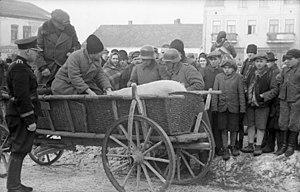
La Shoah dans les campagnes polonaises est l'extermination des Juifs cachés dans les campagnes du Gouvernement général, ancien territoire polonais occupé par les Allemands durant la Seconde Guerre mondiale et non annexé au Reich directement. Les territoires de l'Est de la Pologne annexés par l'URSS en 1939 ne sont pas considérés ici. Le sort des Juifs qui se réfugiaient hors des villes et de leurs ghettos ou qui parvenaient parfois à sauter hors des trains qui les emportaient vers les camps d'extermination est fort différent de celui des Juifs qui restèrent dans les villes et de ceux qui ne sautèrent pas des trains. Leur sort n'est si différent que provisoirement. Il diffère par le lieu du vécu, par les participants à leur poursuite, par les méthodes utilisées pour les capturer. Il aboutit le plus souvent à la mort. Ce sujet n'a été développé que depuis quelques années et plus particulièrement depuis les réécritures des études sur le massacre de Jedwabne qui a modifié, au début des années 2000, beaucoup d'opinions antérieurement reçues. La Shoah dans les campagnes polonaises a causé la mort d'environ 200 000 à 250 000 Juifs, selon la plupart des historiens.